Battle of Caen (1346)

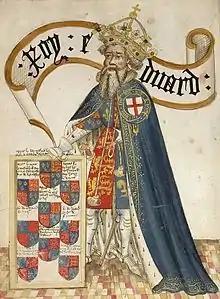

Caen was an old city on the north bank of the River Orne. At this time it was larger than any English town other than London. A branch of the River Odon split the town into two parts: the old town and the new town. The old part was a walled city with a very strong castle, but was vulnerable to an English attack at places where the walls had crumbled, in spite of last-minute repairs and improvisations. The new part of the city, the Ile Saint-Jean, was a wealthy district of merchants and landowners who lived on the island formed between the Orne and the Odon. This district was more easily defended, as its perimeter was formed by the rivers and was connected only by three fortified bridges to the neighbouring banks. However, it was often possible, especially in summer, to ford parts of the rivers. The Caen area also featured two large fortified abbeys, one on each side of the city, which could be used to form bastions against an attacking force. Caen was garrisoned by 1,000–1,500 soldiers, a large proportion of whom were professional crossbowmen, and an unknown but large number of armed townsmen. They were commanded by Raoul, the Count of Eu, who was the Grand Constable of France, the senior figure in the French military hierarchy.